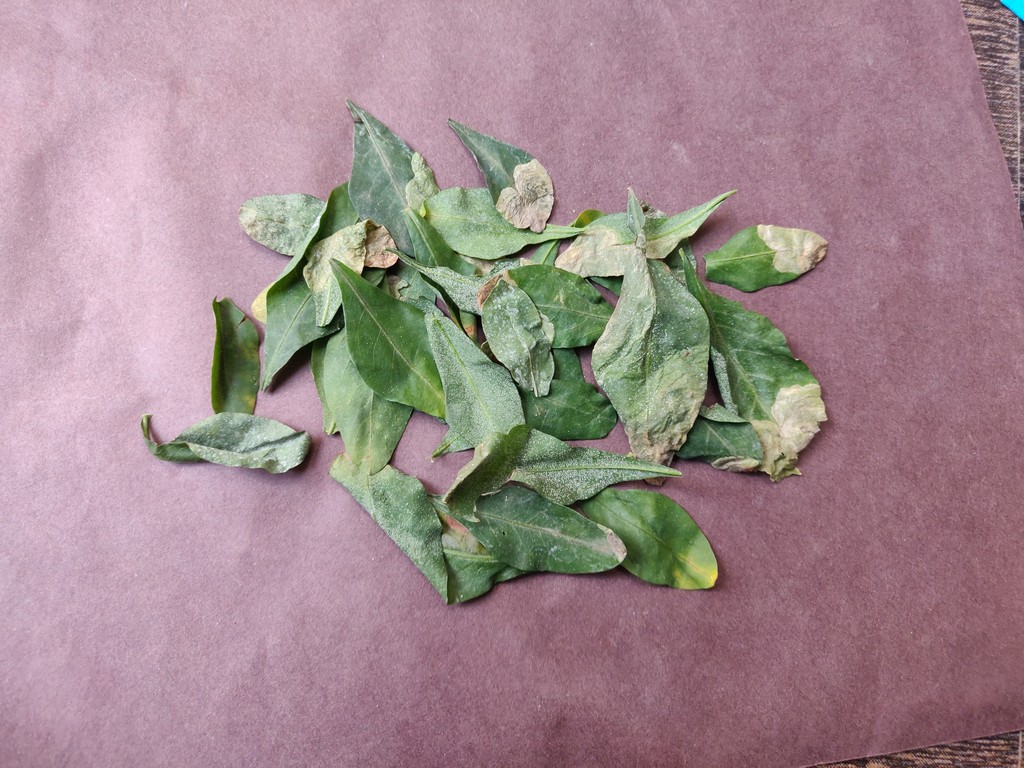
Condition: Unhealthy
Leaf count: multiple
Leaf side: unknown